A Kind of Spark

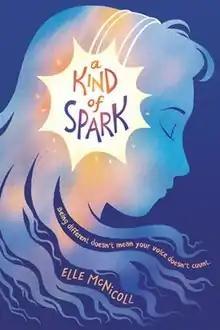

A Kind of Spark is a middle grade novel by Elle McNicoll, published on 4 June 2020, by Knights of Media. The book follows Addie, "an autistic 11-year-old [who] seeks to memorialize the women once tried as witches in her Scottish village." The book was commissioned as a 2023 CBBC television adaptation, with McNicoll acting as head writer for the series.